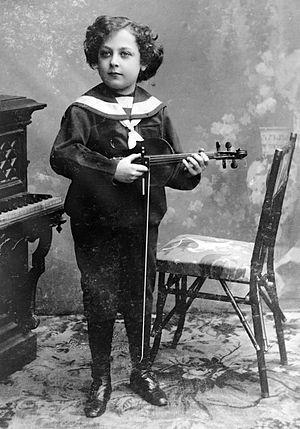
Jascha Heifetz, né le 2 février 1901 à Vilnius et mort le 10 décembre 1987 à Los Angeles, est un violoniste russe, naturalisé américain.